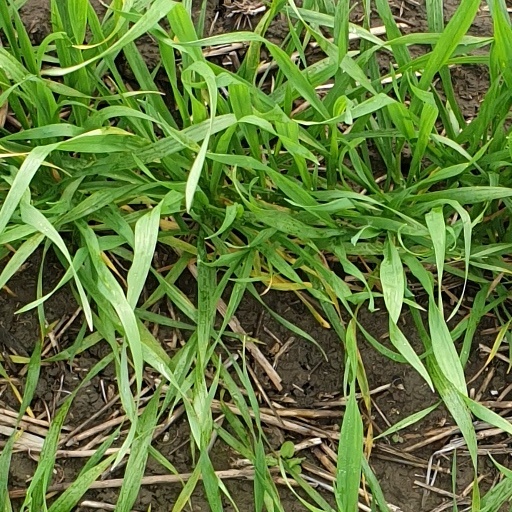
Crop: wheat